Worlds Beyond Worlds

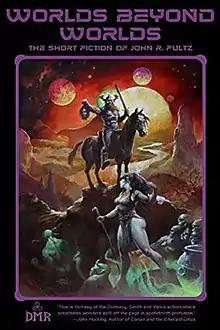
Cover of first edition

Worlds Beyond Worlds: The Short Fiction of John R. Fultz is a collection of fantasy short stories by American author John R. Fultz. It was first published in trade paperback and ebook by DMR Books in April 2021.